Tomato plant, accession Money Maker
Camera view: tilt-top (135 deg); turntable rotation: 150 degrees
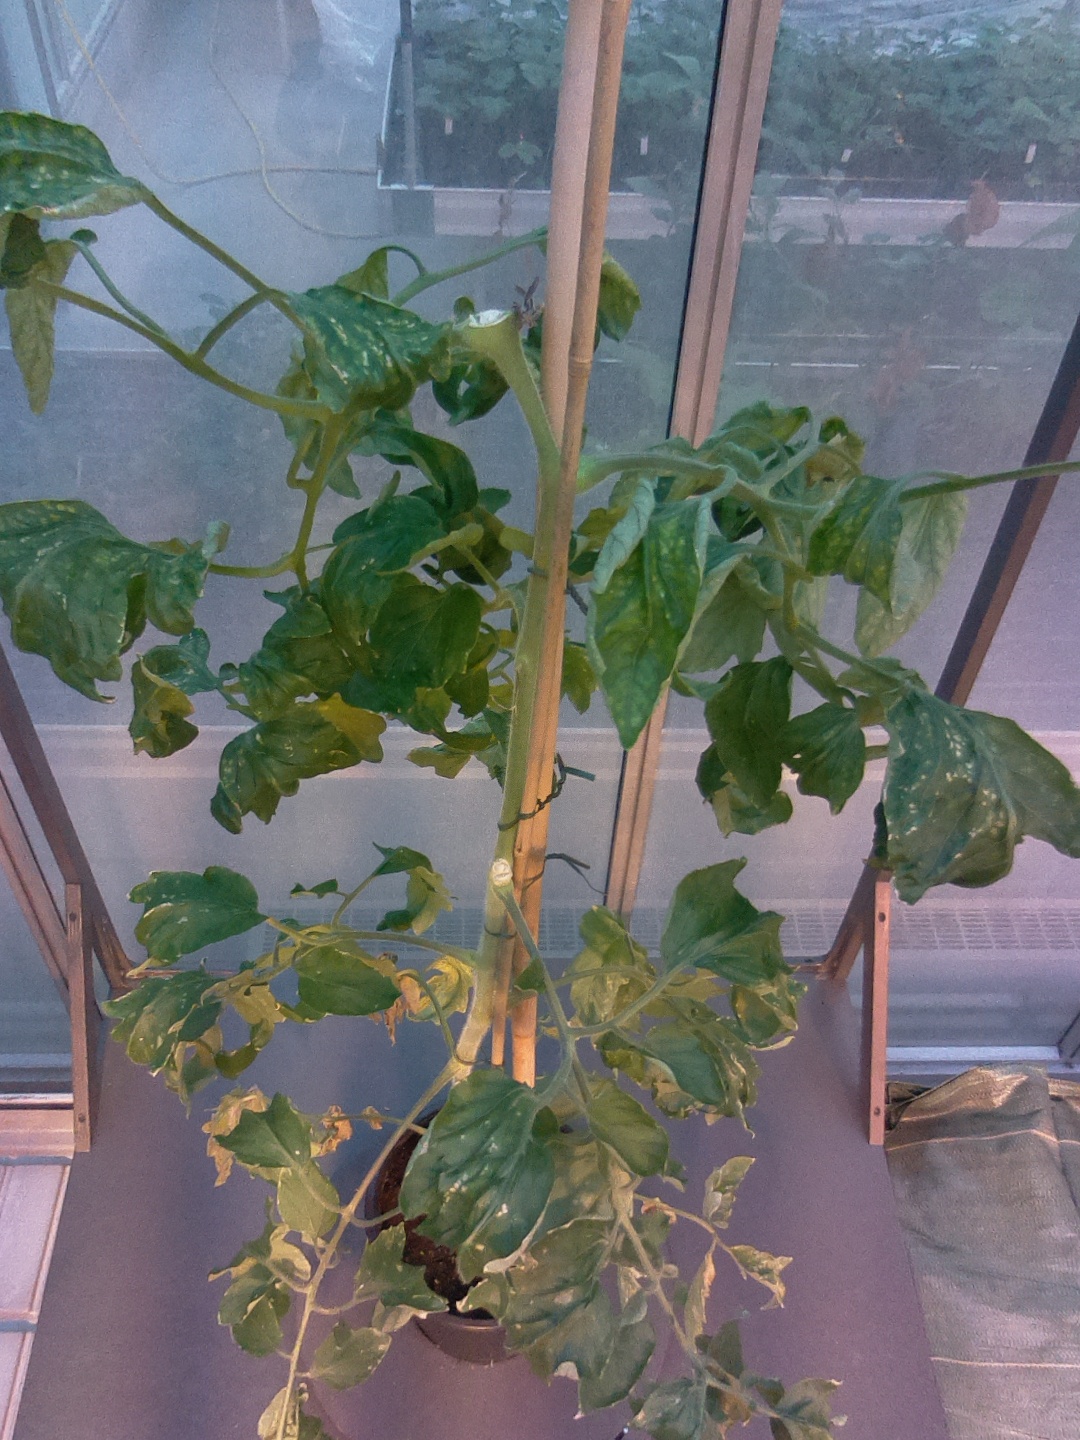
BBCH growth stage 29: 90%-100% Side shoots formed